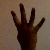
The image shows a hand gesture representing the number 4 in Indian Sign Language.